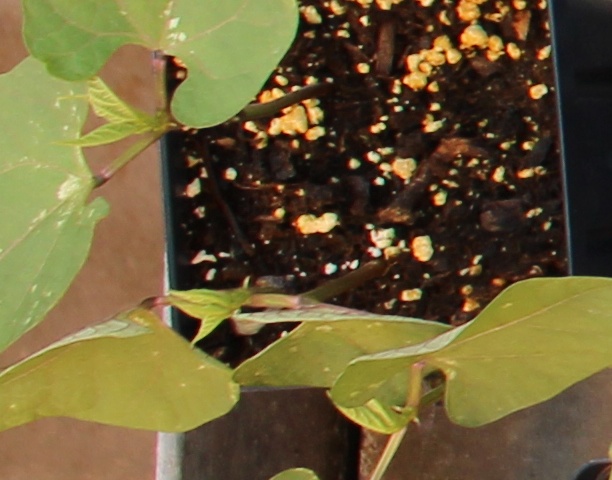
Label: Blackbean